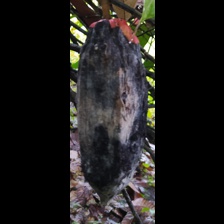
Label: phytophthora